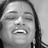
Emotion: happy